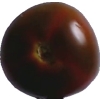
Label: tomato_maroon